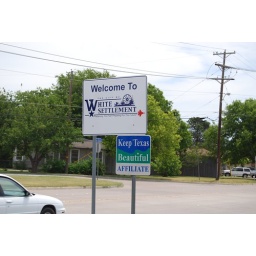
This is not a joke, this was a real sign near the Convair/General Dynamics/Lockheed plant at Fort Worth.